Captain Jan

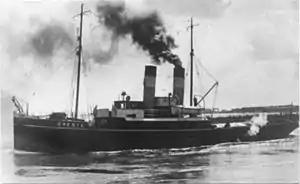
The real-life tugboat "Titan" (later "Drente"), in ongoing service between 1894 and 1935, is similar to the boats in which Jan Wandelaar sailed.

In the 1890s and 1900s, the Netherlands saw the fast flourishing of a new kind of shipping: ocean-going tugboats. While hitherto tugboats were strictly local affairs, never going out of sight of shore, the new kind were regularly crossing the oceans, towing Dutch-made dredgers, floating cranes, lighters and sluice gates to Asia, Africa and South America - wherever Dutch engineers were busily building harbors and damming rivers.